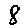
Label: 8